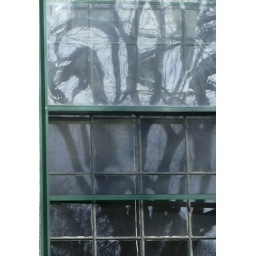
Reflection of a tree distorted in thick glass windows.